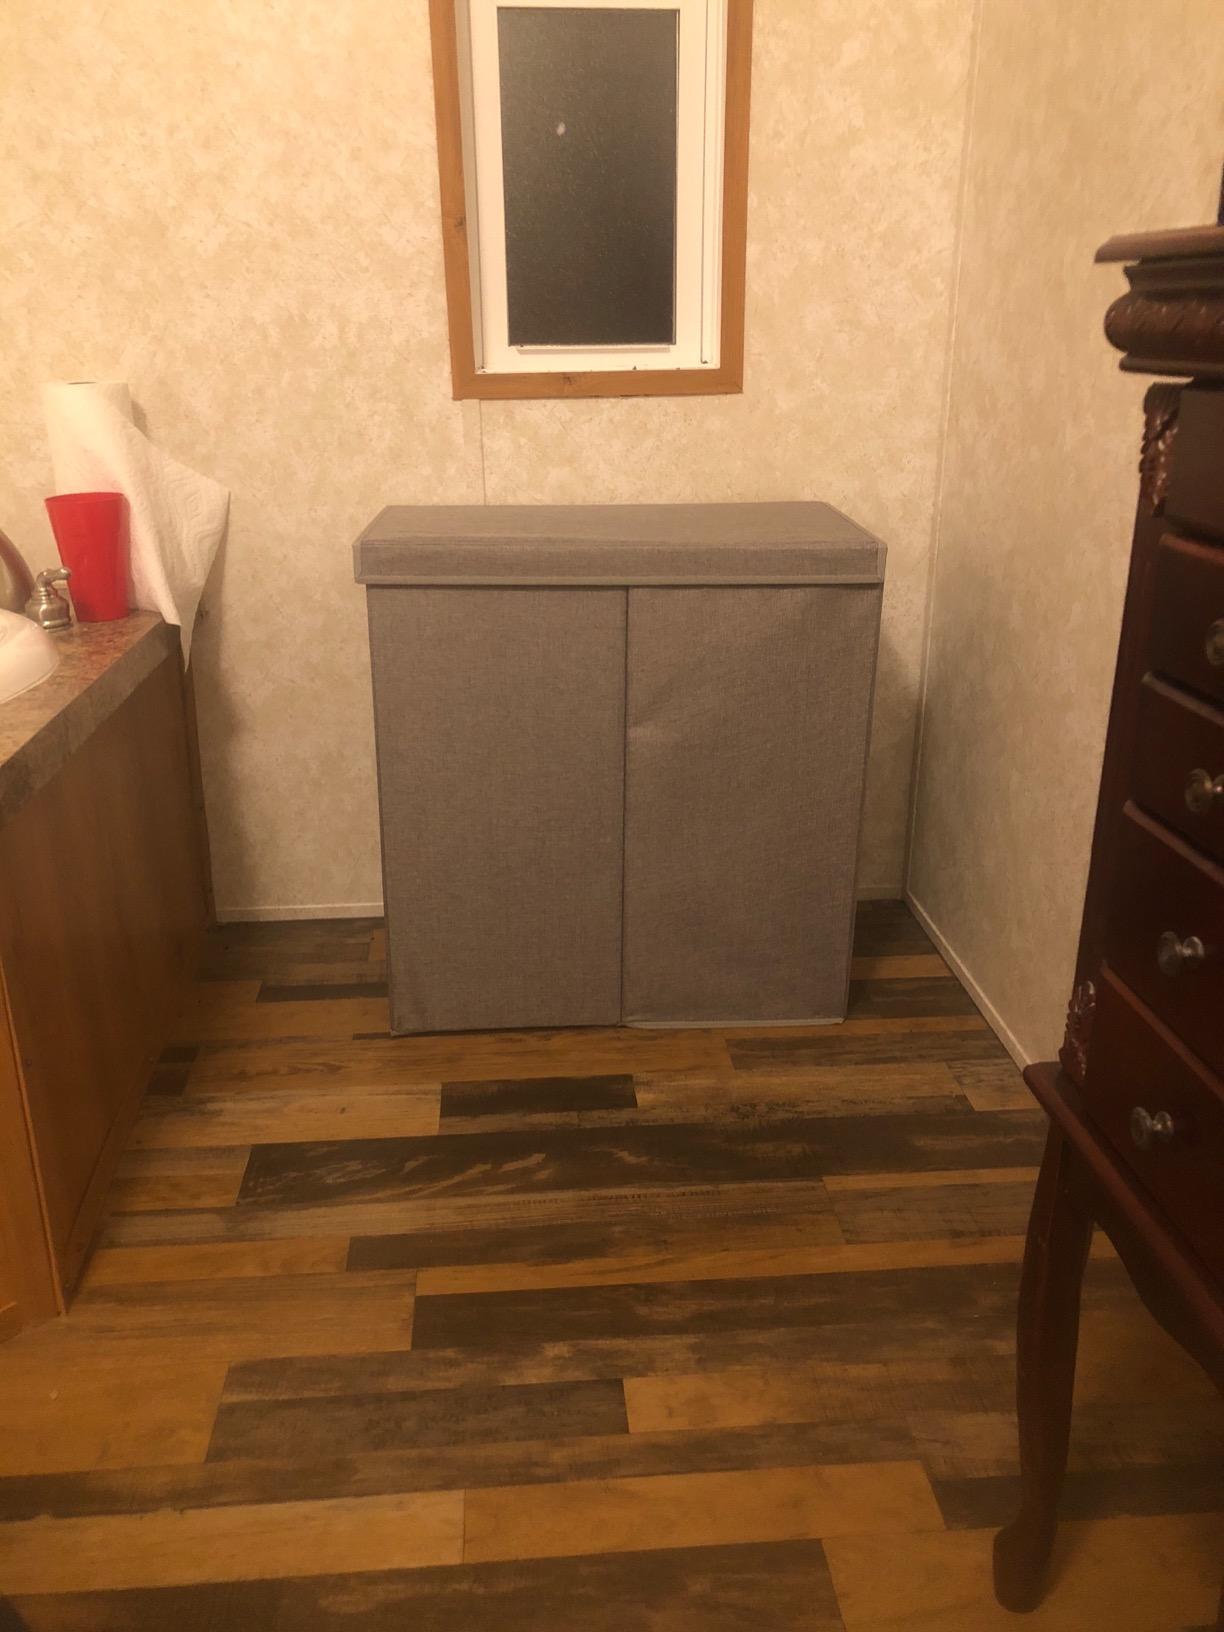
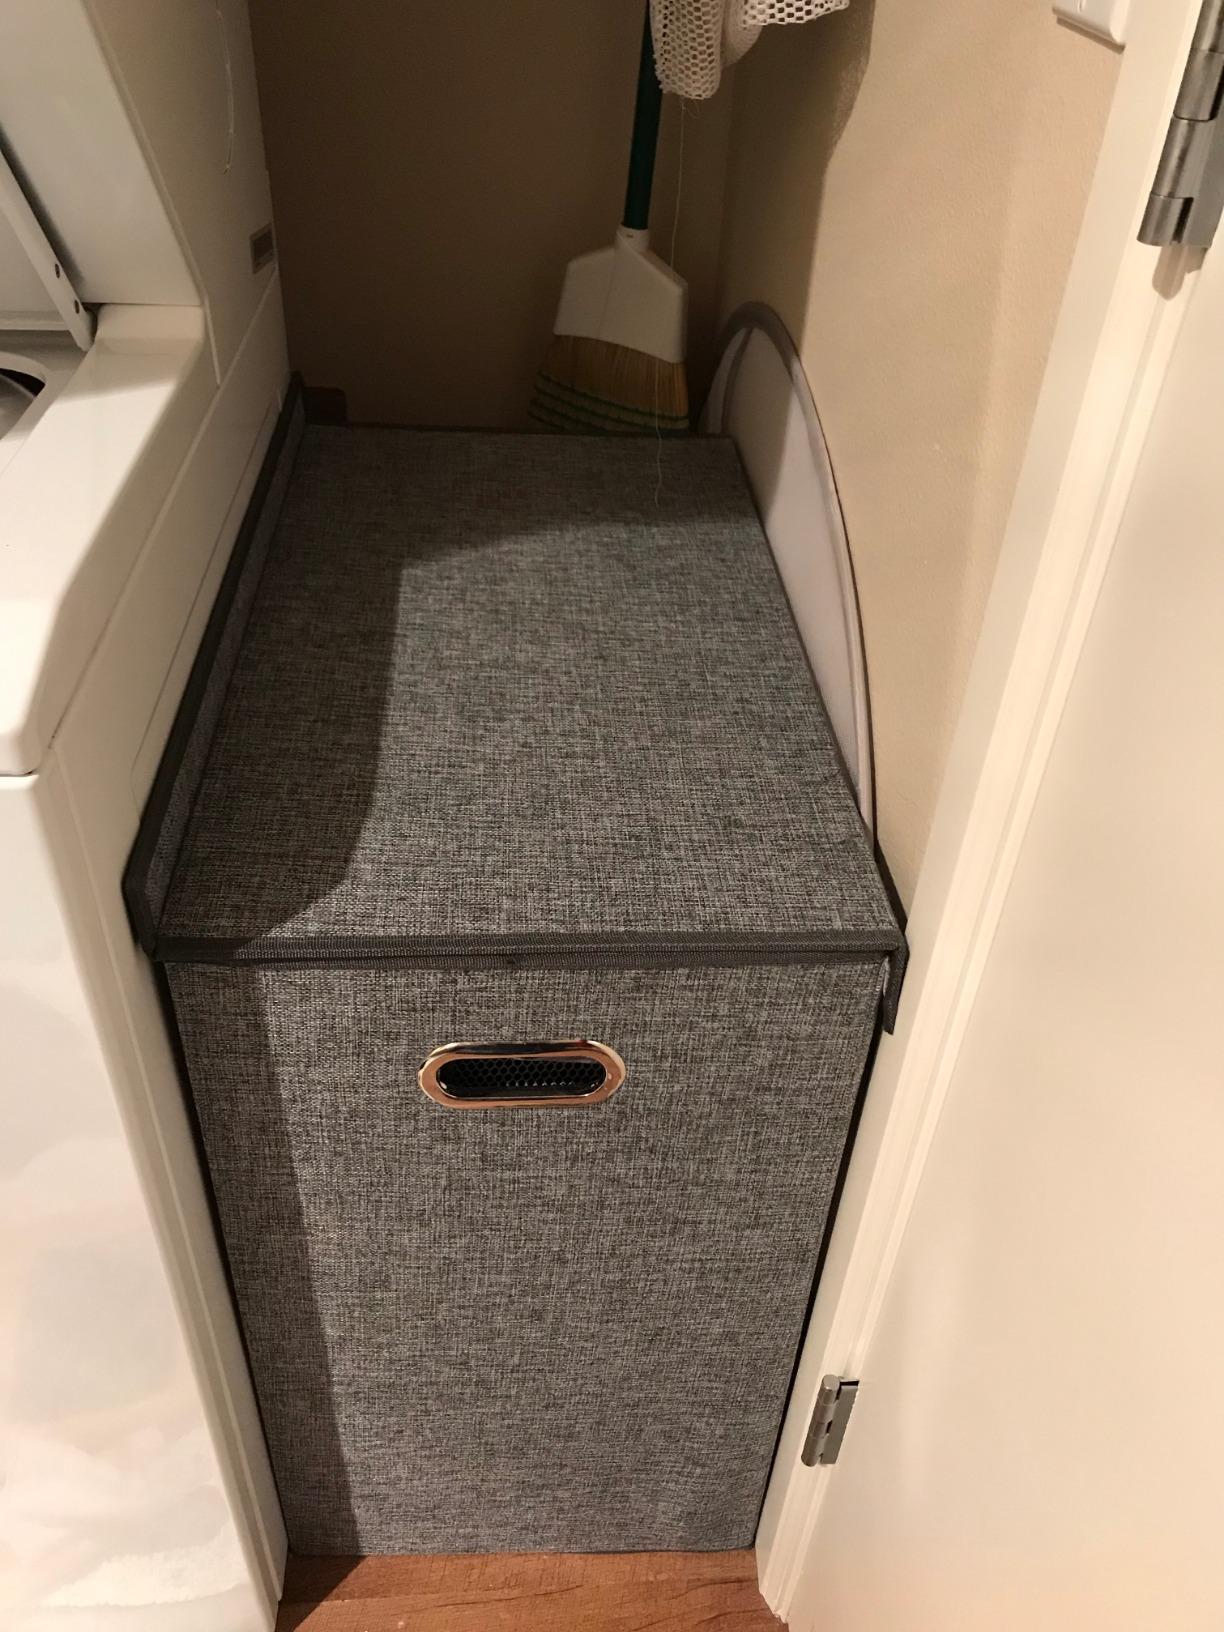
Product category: items_hamper
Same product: yes